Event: Nepal Earthquake
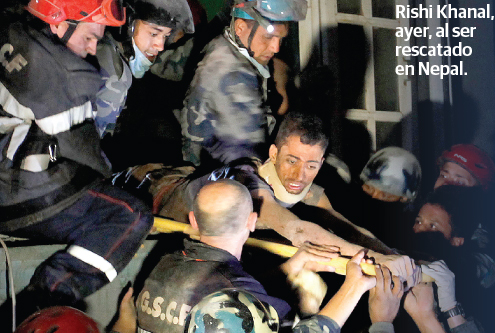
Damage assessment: damage